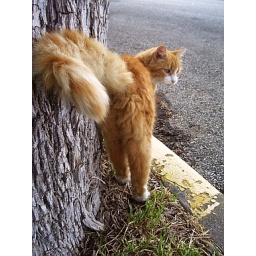
Orange and white cat that lived near the apartment building where I used to live. His name is Snicklefritz.